Composite material

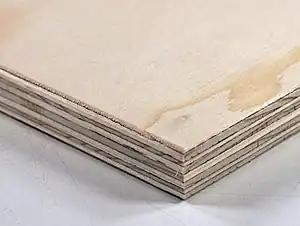
Plywood is used widely in construction

Wood is a naturally occurring composite comprising cellulose fibres in a lignin and hemicellulose matrix. Engineered wood includes a wide variety of different products such as wood fibre board, plywood, oriented strand board, wood plastic composite (recycled wood fibre in polyethylene matrix), Pykrete (sawdust in ice matrix), plastic-impregnated or laminated paper or textiles, Arborite, Formica (plastic), and Micarta. Other engineered laminate composites, such as Mallite, use a central core of end grain balsa wood, bonded to surface skins of light alloy or GRP. These generate low-weight, high rigidity materials.